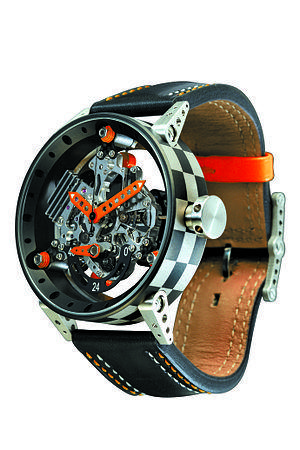
Une montre unique au système de ressort à pas progressif monté sur 3 triangles en fibre de verre ou de carbone.
Bernard Richards Manufacture, fondée en 2003 par Bernard Richards, est une marque d’horlogerie française de luxe.